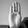
ASL letter: B